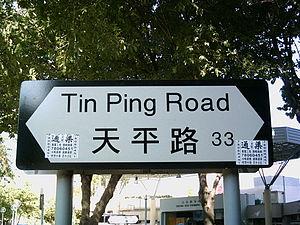
La signalisation bilingue consiste en la représentation sur un même panneau de signalisation d'inscriptions en deux langues ou plus. Son utilisation est réglementairement réservée à des situations locales où est en vigueur le bilinguisme administratif ou bien où il existe un important trafic touristique ou commercial ; on en trouve parfois aussi dans les quartiers où la proportion d'immigrés originaires d'une même zone linguistique est élevée. Dans un sens plus extensif, elle inclut, dans les régions où coexistent des langues transcrites en alphabets non latins, la translittération des toponymes et l'éventuelle traduction des textes complémentaires. La tendance générale est plutôt de remplacer les informations qui devraient être fournies en plusieurs langues par des symboles et des pictogrammes standardisés au niveau international et représentatifs du contenu de l'information. L'emploi de la signalisation bilingue est sans doute le principal instrument symbolique de perception et d'institutionnalisation de la réalité bilingue d'un territoire.
À Hong Kong, le cantonais, parlé par 89,5 % de la population, est la 1ʳᵉ langue habituelle des hongkongais, et est depuis 1974 l'une des deux langues officielles aux côtés de l'anglais qui, avec 3,5 % de locuteurs est la 2ᵉ langue habituelle des hongkongais ; depuis la rétrocession par le Royaume-Uni de cette ancienne colonie à la Chine en 1997 elle est la principale langue officielle. Il est parlé et enseigné dans les écoles. Son utilisation est généralisée aussi bien dans la vie familiale que dans la vie sociale.